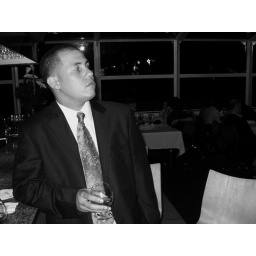
I posed this shot of Danny at the bar near the dance floor looking &amp;quot;cool&amp;quot; and &amp;quot;Noirish&amp;quot;